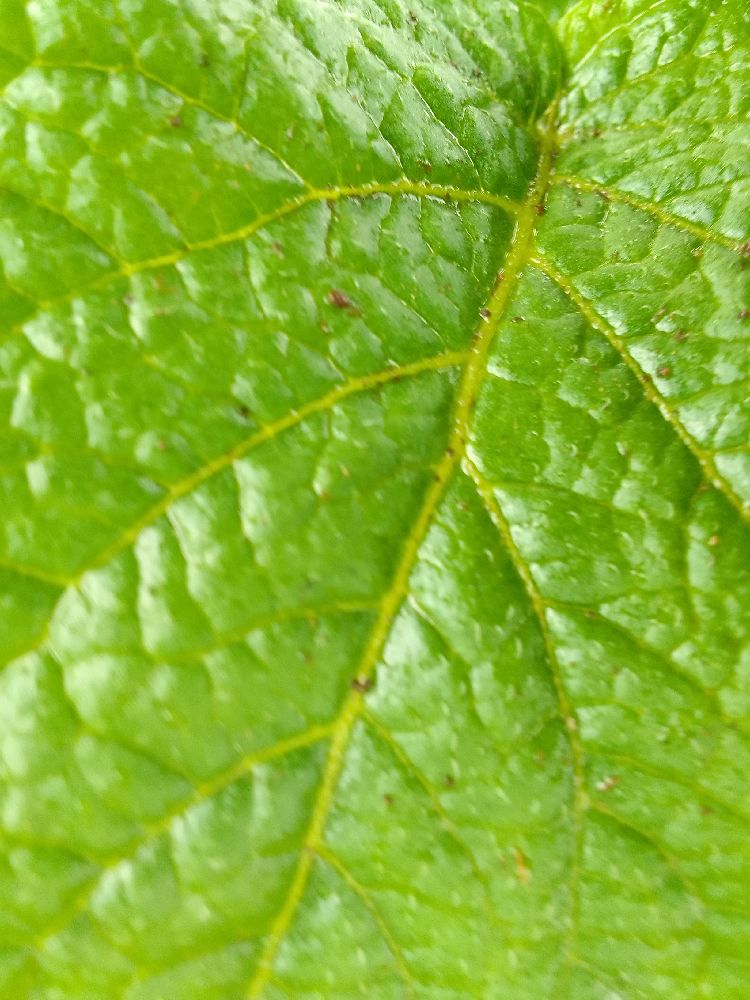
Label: Healthy